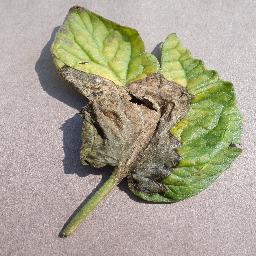
Label: Tomato___Late_blight